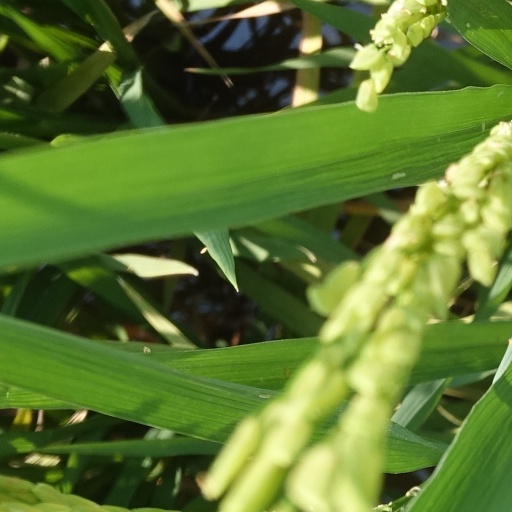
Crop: rice